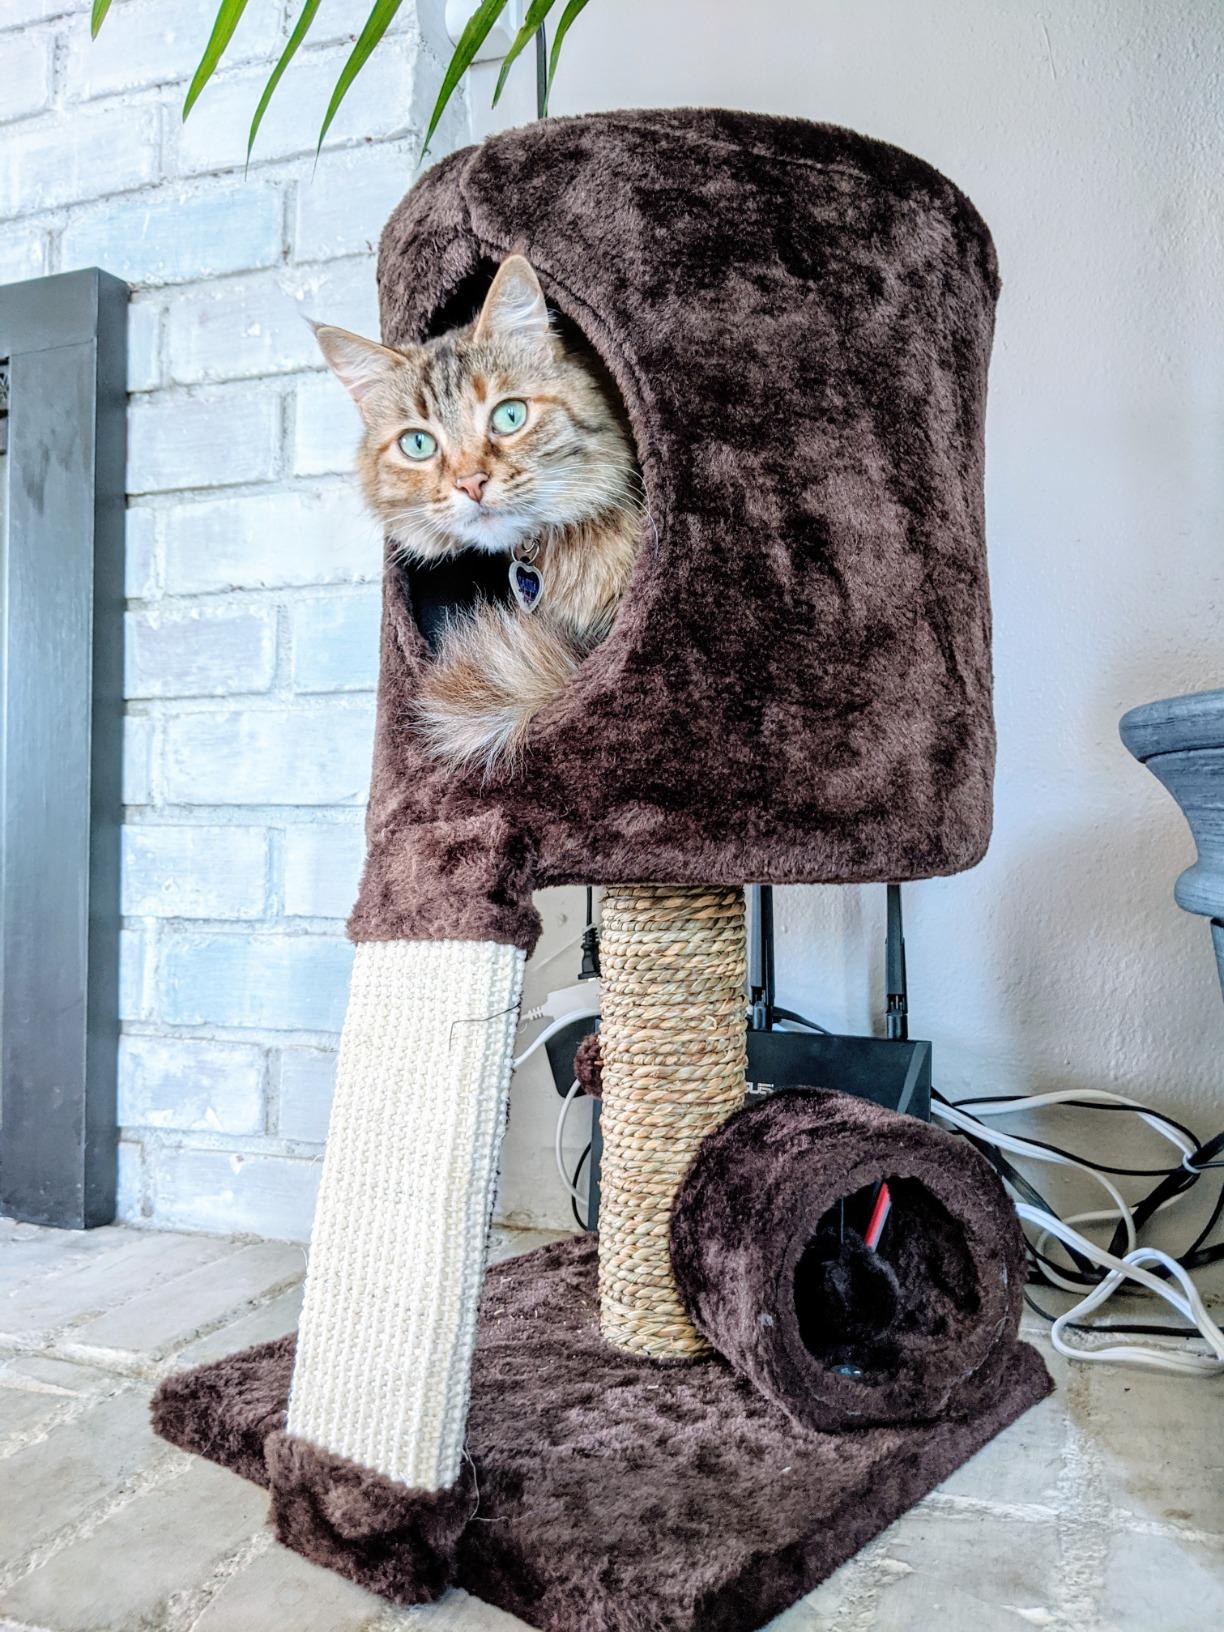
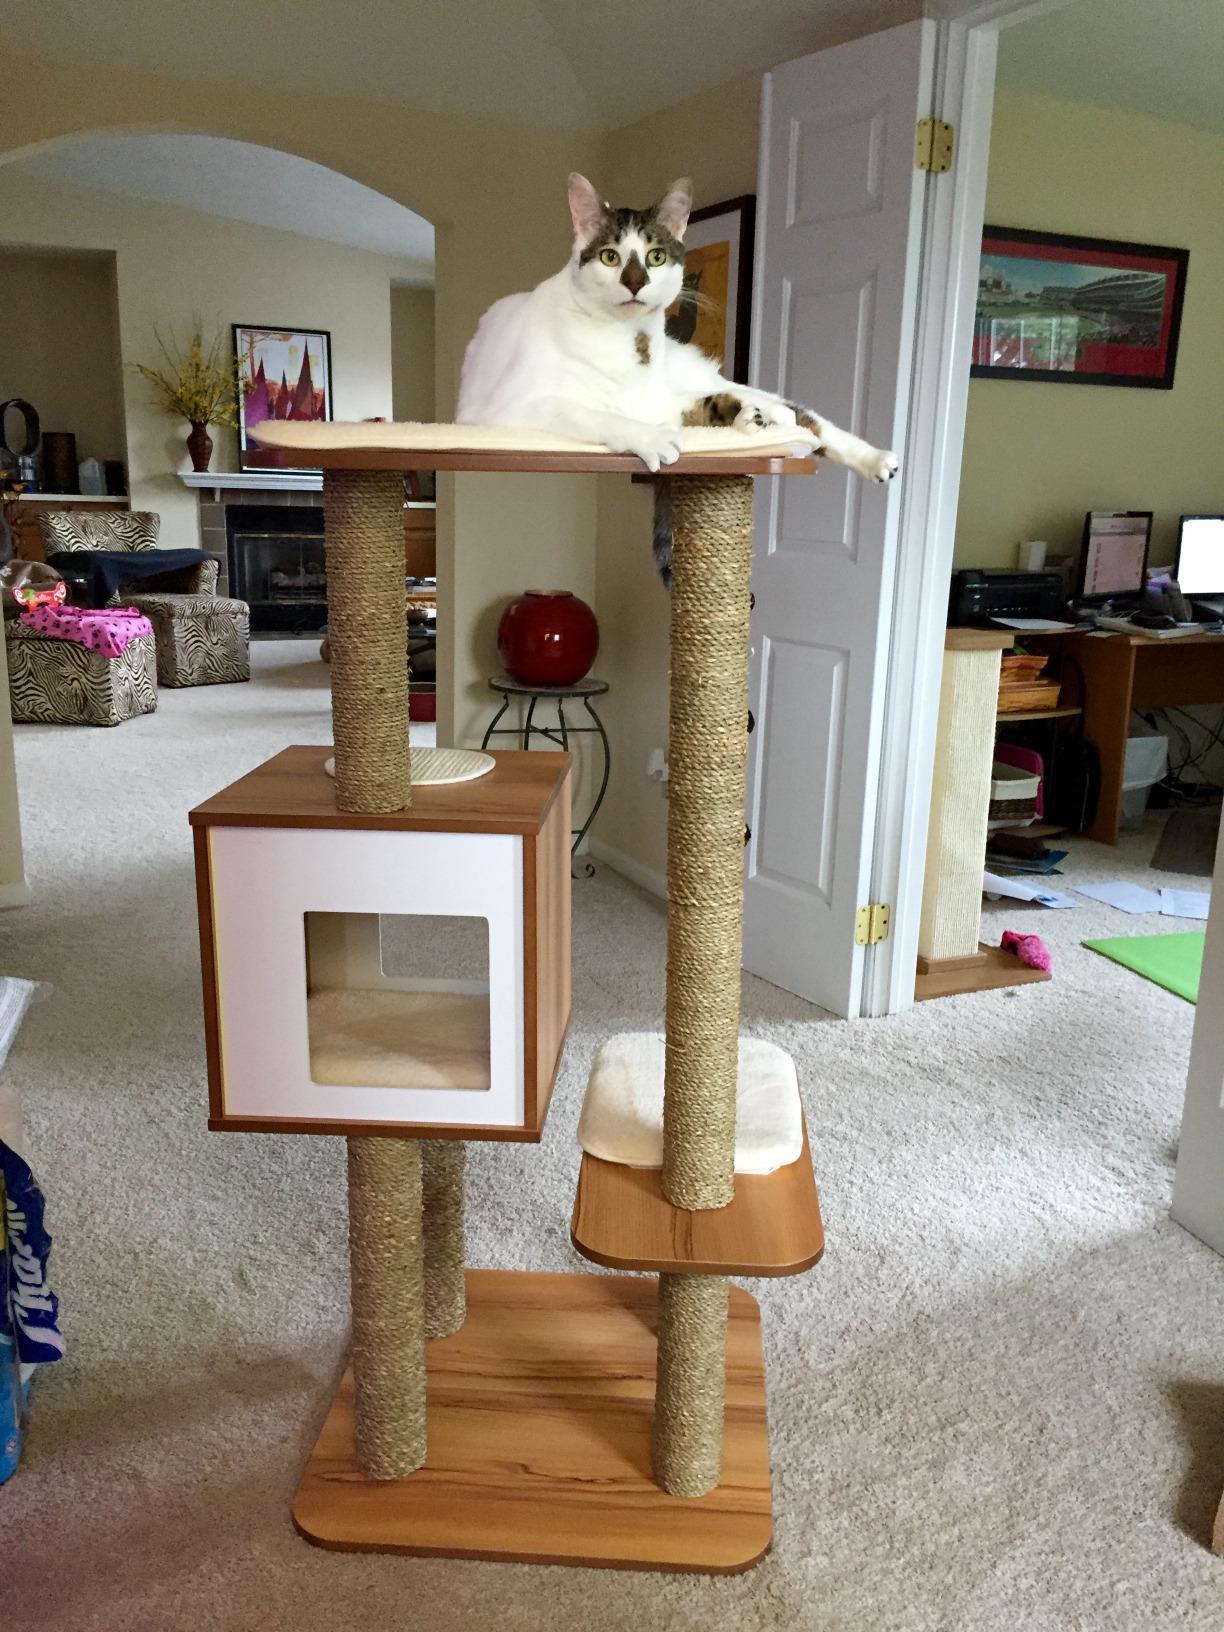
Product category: items_cat tree
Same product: no